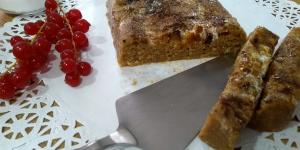
turron de yema casero